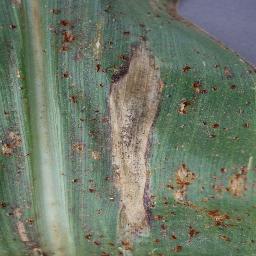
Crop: corn
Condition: (maize)_northern_blight